Thomas Basin

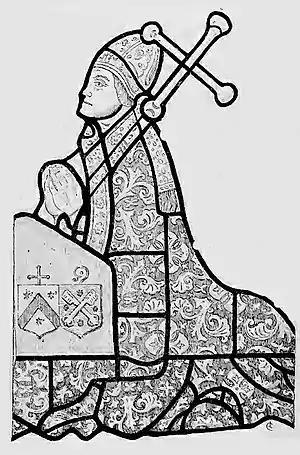
Figured glass window at Caudebec in Normandy, showing Bishop Thomas Basin of Lisieux (1447–1474)

Thomas Basin (1412–1491) was a French bishop of Lisieux and historian.